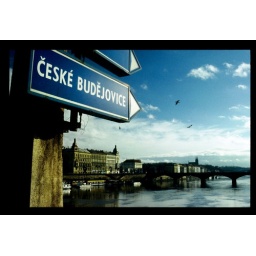
A road sign, pointing down the Vltava river in Prague. Scanned from a slide